Interview (magazine)

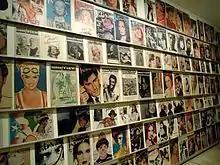
Covers displayed in the Andy Warhol Museum

The magazine was launched in October 1969 with a cover featuring a still from the experimental film "Lions Love…(and Lies)", which starred Warhol superstar Viva. Initially, the magazine was merely a film critique spread published under the title "inter/VIEW: A Monthly Film Journal", with the word "view" paying homage to poet Charles Henri Ford, the publisher of the influential literary magazine "View" in the 1940s.